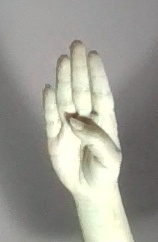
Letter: kaaf